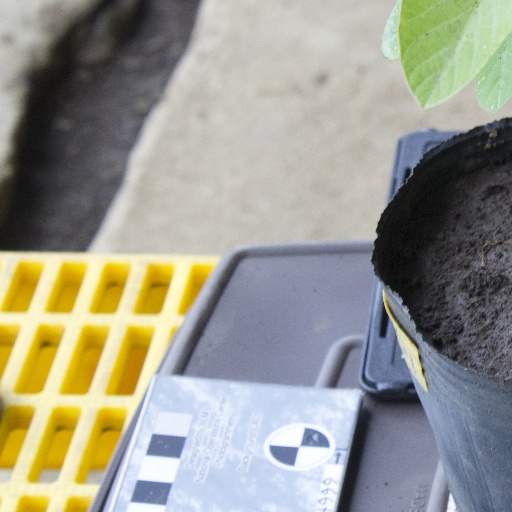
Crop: soybean